735 series

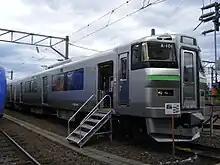
Set A-101 on display at Sapporo Depot Open Day, August 2010

Two 3-car sets were delivered from the Hitachi factory in Yamaguchi Prefecture in March 2010.